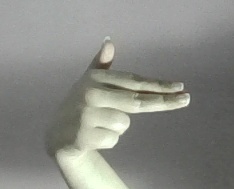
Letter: ghain